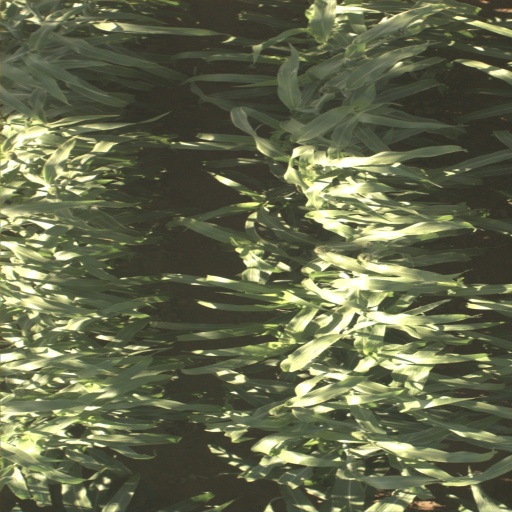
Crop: sorghum